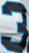
Number: 3